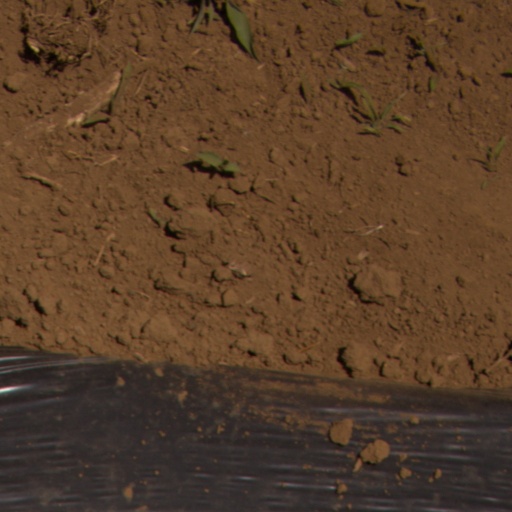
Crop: Jerusalem artichoke